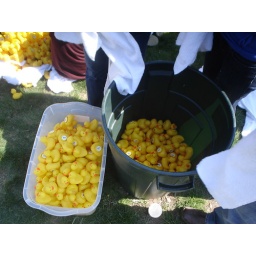
Take duck form trash can, dry, put in box